Coke Studio Pakistan season 1

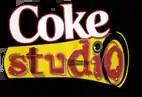
season 1 logo

The first season of the Pakistani music television series Coke Studio Pakistan commenced airing on 6 February 2008 and ended on 18 April 2008.